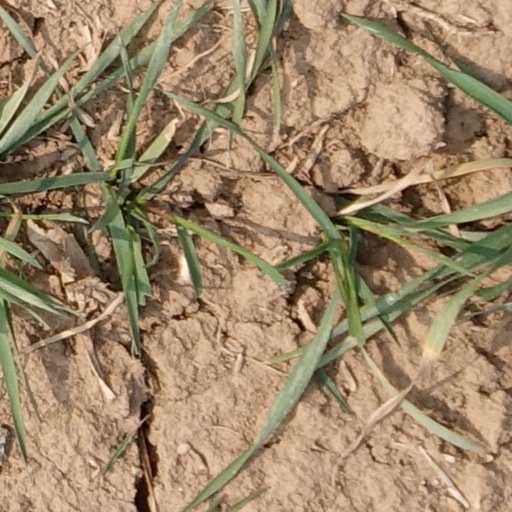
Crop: wheat